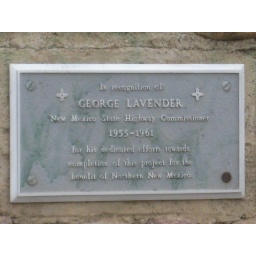
Outside Taos, 650 feet above the Rio Grande River... We went river rafting right below the bridge in the Taos Box....